Church of the Brethren

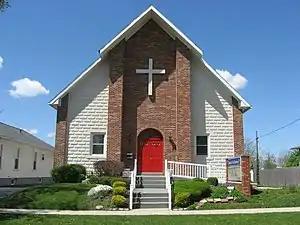
Church of the Brethren, Bellefontaine, Ohio, United States.

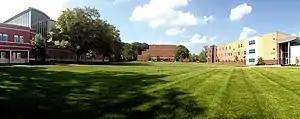
Manchester University at North Manchester, Indiana.

From the end of the Second World War to the present, Brethren have continued to be active in service and missions around the world. Differences have also remained, with Brethren individuals, churches, and districts disagreeing about issues including Biblical authority, ordination of women, homosexuality, climate change, and ecumenism.